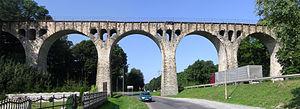
Cette liste de ponts de Pologne présente les ponts remarquables de Pologne, tant par leurs caractéristiques dimensionnelles, que par leur intérêt architectural ou historique.